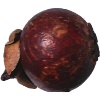
Label: Mangostan 1